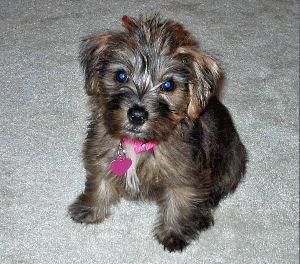
Norfolk_terrier